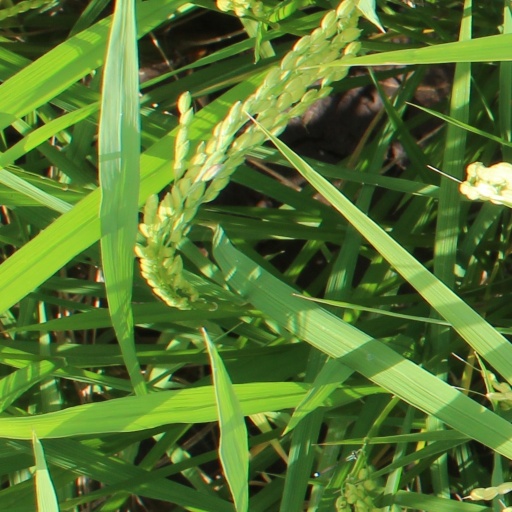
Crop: rice